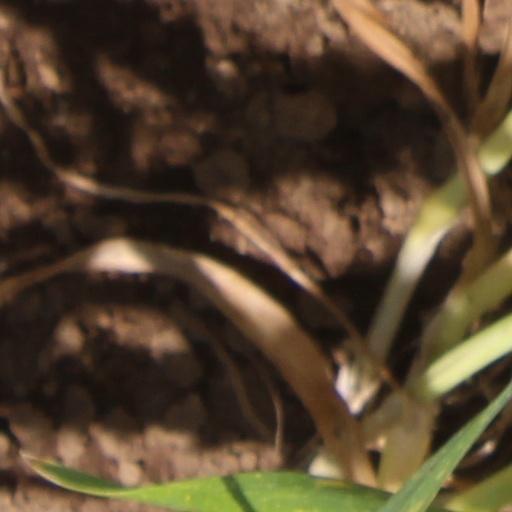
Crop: wheat